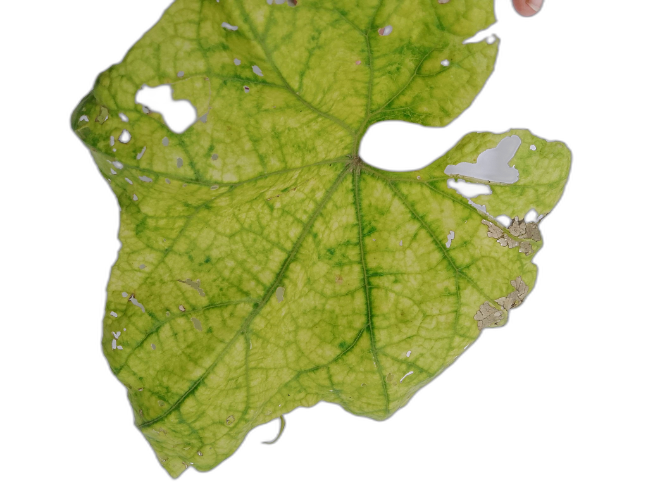
Crop: Zucchini
Label: Downy_Mildew